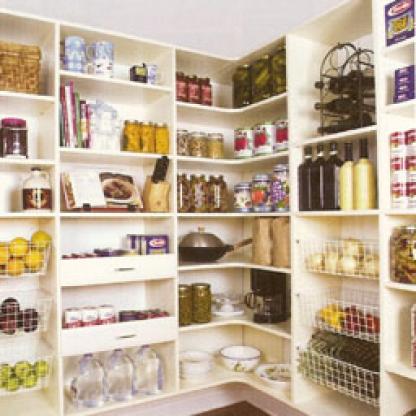
Scene: Indoor